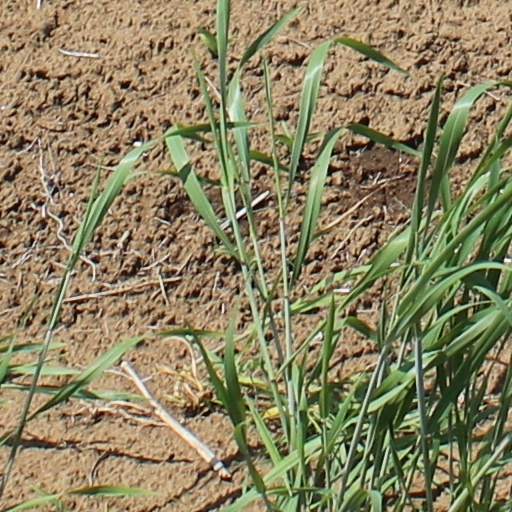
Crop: wheat